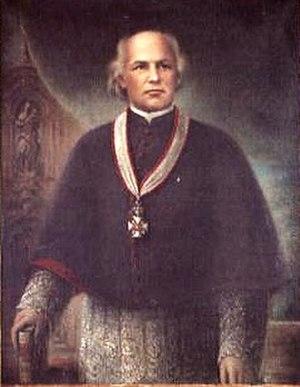
Christophe Moufang, né le 17 février 1817 à Mayence et mort dans la même ville le 27 février 1890, est un prélat allemand de l’Église catholique et administrateur diocésain de Mayence de 1877 à 1886.